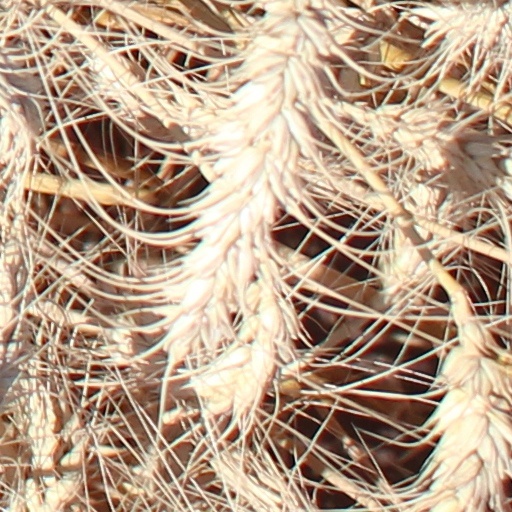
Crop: wheat